Achille Tenaille de Vaulabelle

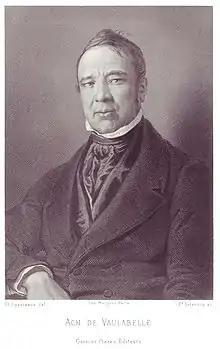

Achille Tenaille de Vaulabelle (28 October 1799 – 27 March 1879) was a French journalist and politician.